Schwarzbier

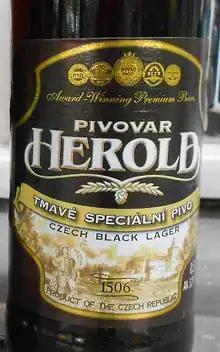
Czech Black Lager

Köstritzer, Sprecher Black Bavarian, Samuel Adams Black Lager, New Belgium 1554 Black Lager, Shiner Black, and Xingu Black.